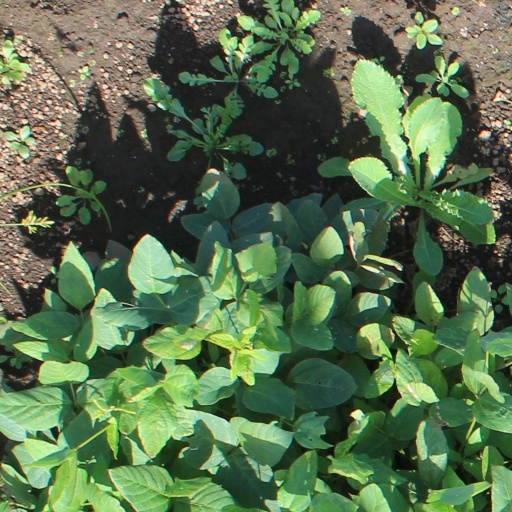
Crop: soybean